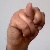
The image shows a hand gesture representing the letter 'N' in Indian Sign Language.